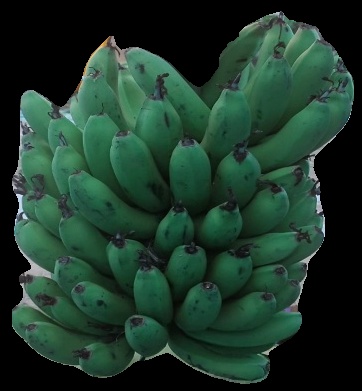
Variety: pachbale
Grade: grade2